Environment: real
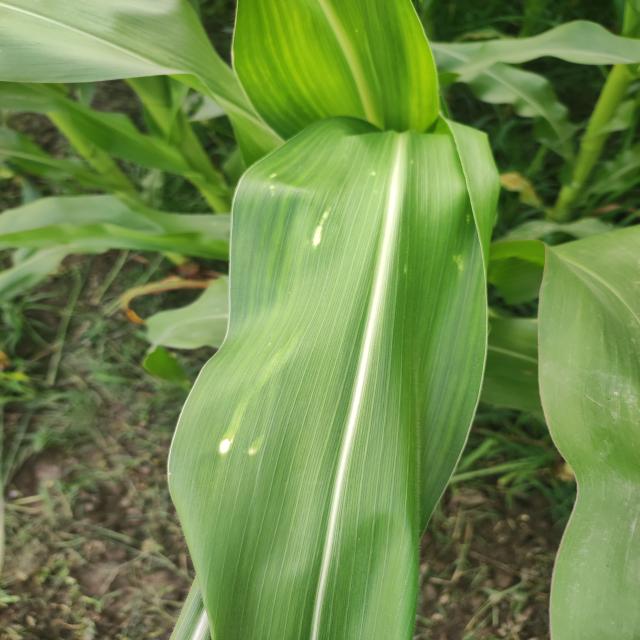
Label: northern_corn_leaf_blight